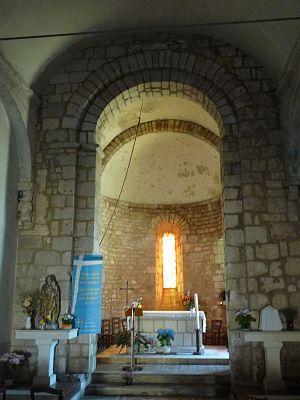
église de St-Angeau (16), France
Val-de-Bonnieure est une commune nouvelle française créée le 1ᵉʳ janvier 2018 située dans le département de la Charente en région Nouvelle-Aquitaine.
Saint-Angeau est une ancienne commune du Sud-Ouest de la France, située dans le département de la Charente.